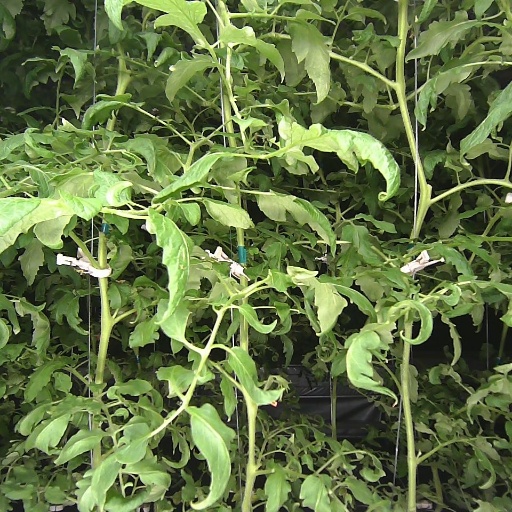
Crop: tomato